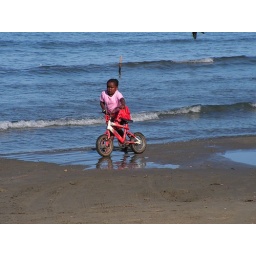
This adorable little Garifuna girl in Livingston gave up on riding her bike on the sand.